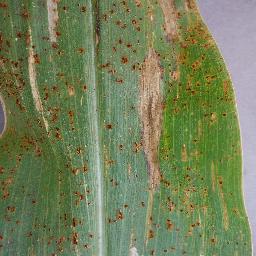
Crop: corn
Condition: (maize)_northern_blight